Nasbandi

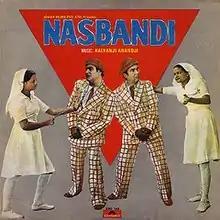

Nasbandi is a 1978 Bollywood satirical film directed by I. S. Johar, starring duplicates of the popular Bollywood actors of the time. It is a satire on the sterilization drive of the government of India during Indira Gandhi's ruling period. Each character in the film is trying to find sterilization cases.